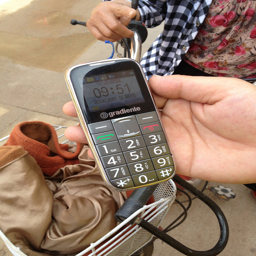
A person that is holding a cellphone over a basket.
a person holding a cell phone with big numbers
A person holds a mobile device on a city street.
A hand holding a cell phone displaying the time
New cell phone with large numbers displayed to see